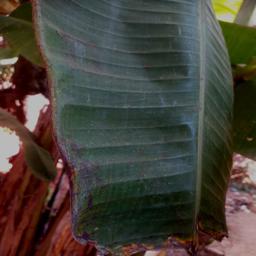
Label: MALBHOG LEAF